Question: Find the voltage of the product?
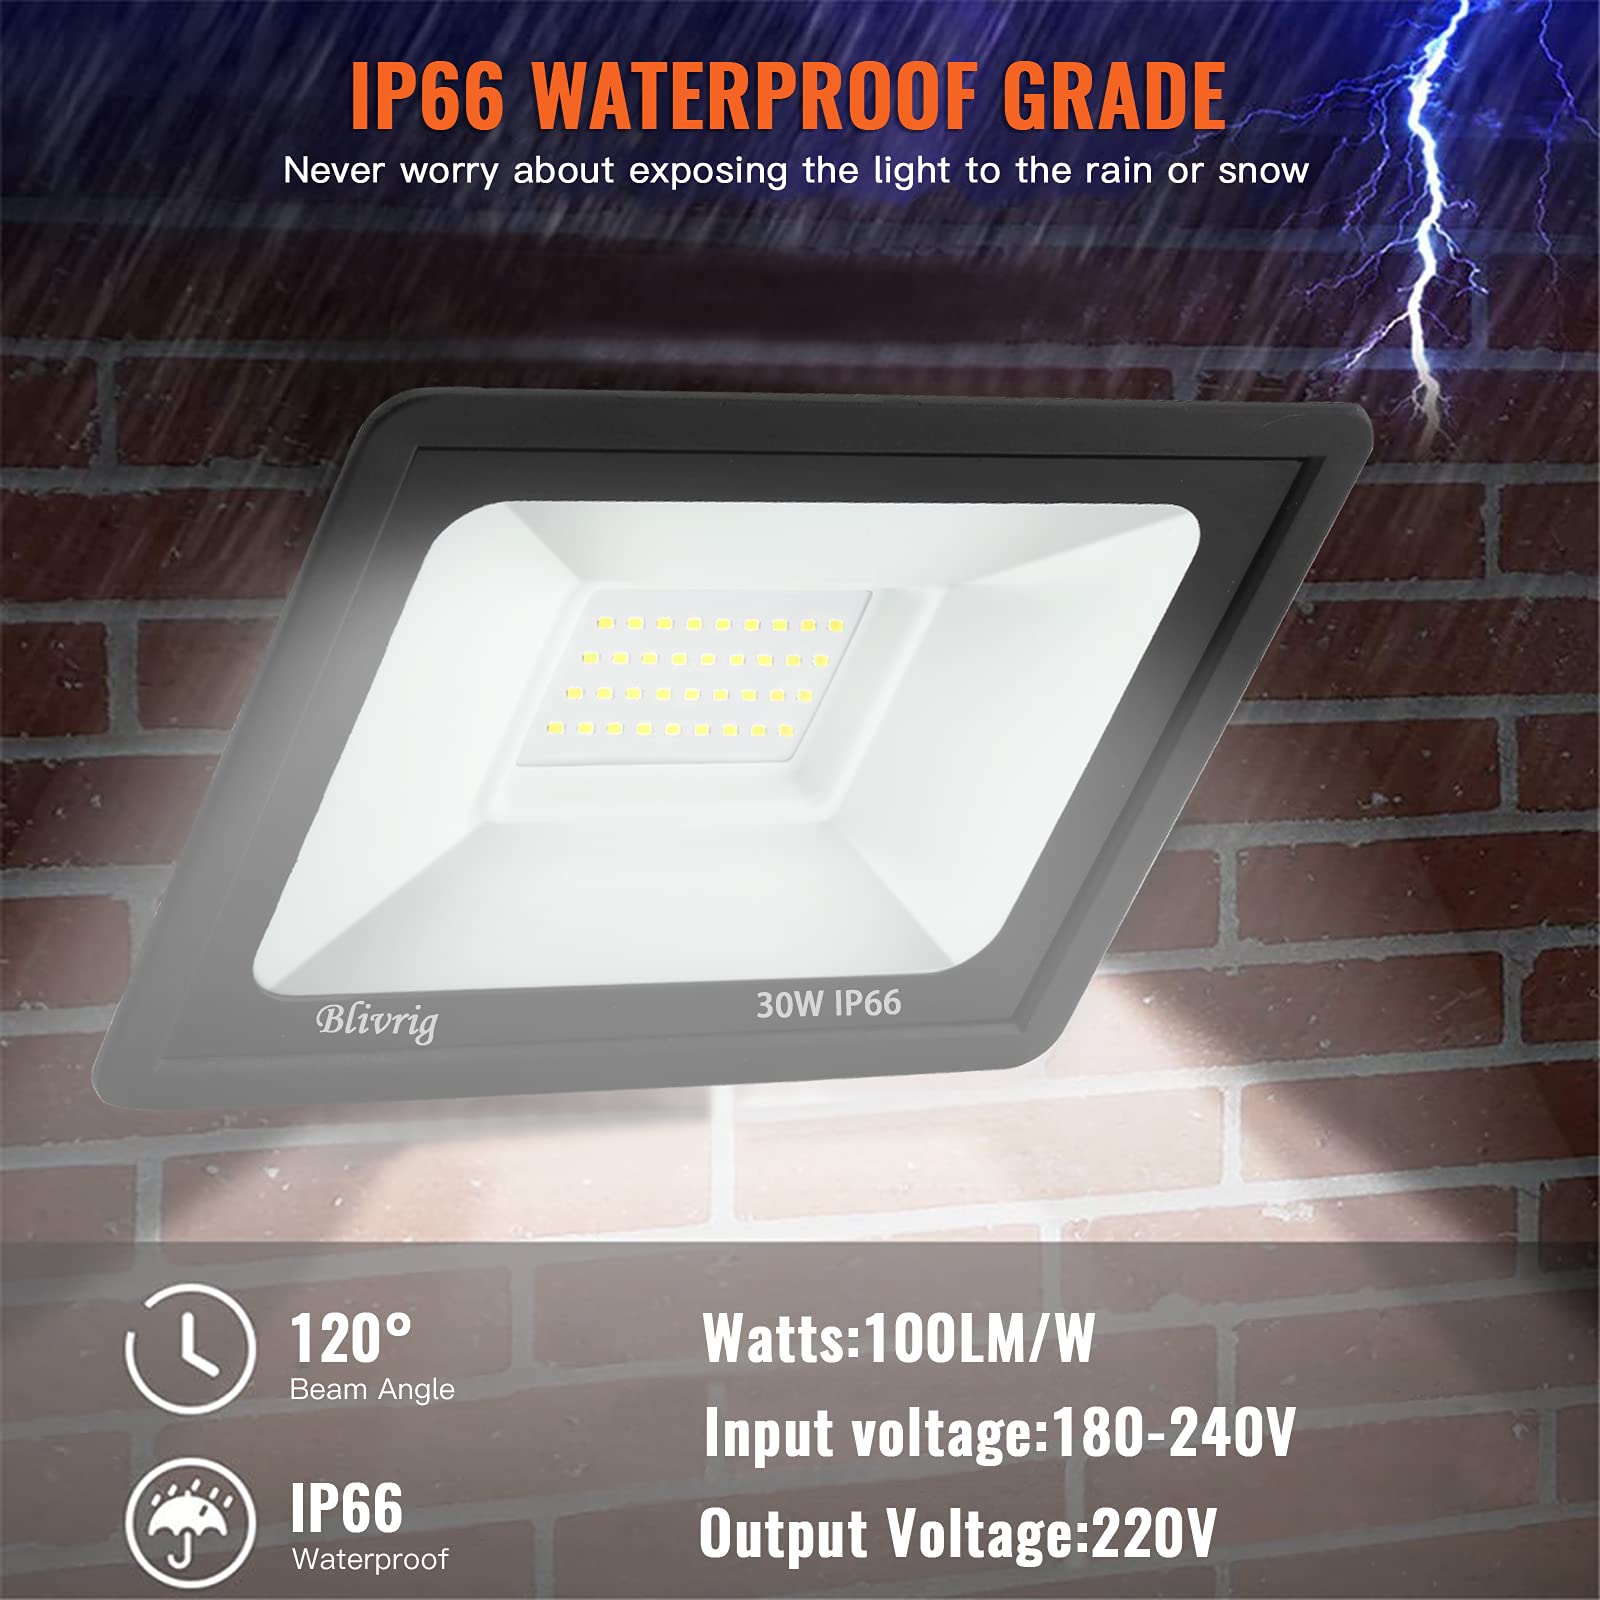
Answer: [180.0, 240.0] volt